Indonesia–United States relations

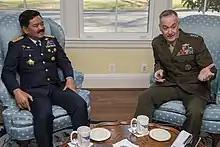
Chairman of The Joint Chiefs of Staff General Joseph Dunford Jr. with Commander of the Indonesian National Armed Forces Air Chief Marshall Hadi Tjahjanto at the Pentagon during the state visit of the TNI Commander to the United States in 2018

The U.S. under President John F. Kennedy intervened in the West New Guinea dispute between Indonesia and the Netherlands, due to Indonesia's purchase of Soviet arms and planned invasion of the territory. U.S. diplomat Ellsworth Bunker brokered the New York Agreement, which eventually ceded West New Guinea to Indonesia in 1969 after a controversial referendum. The administration of Lyndon B. Johnson escalated the war in Vietnam, which greatly heightened tensions with Indonesia in 1964–65. Relations deteriorated further with Indonesia's opposition to the formation of Malaysia that led to war. By mid-1965, Sukarno was edging closer to China, denounced U.S. imperialism, and inspired anti-American demonstrations. Following an attempted coup on September 30, 1965, and the ensuing massacres of communists, the pro-Western Suharto came to power in 1968, and the U.S. started providing financial and military aid to Indonesia.